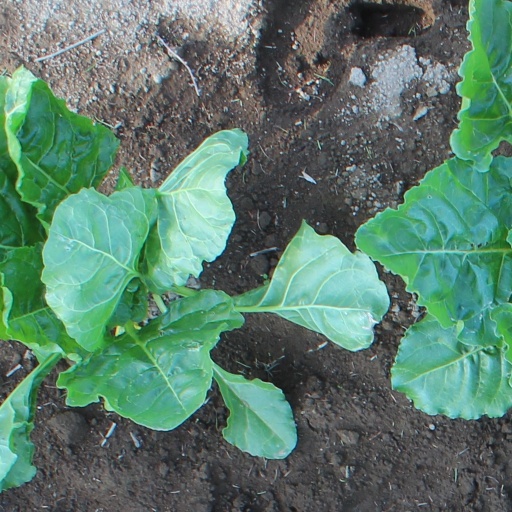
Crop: sugar beet